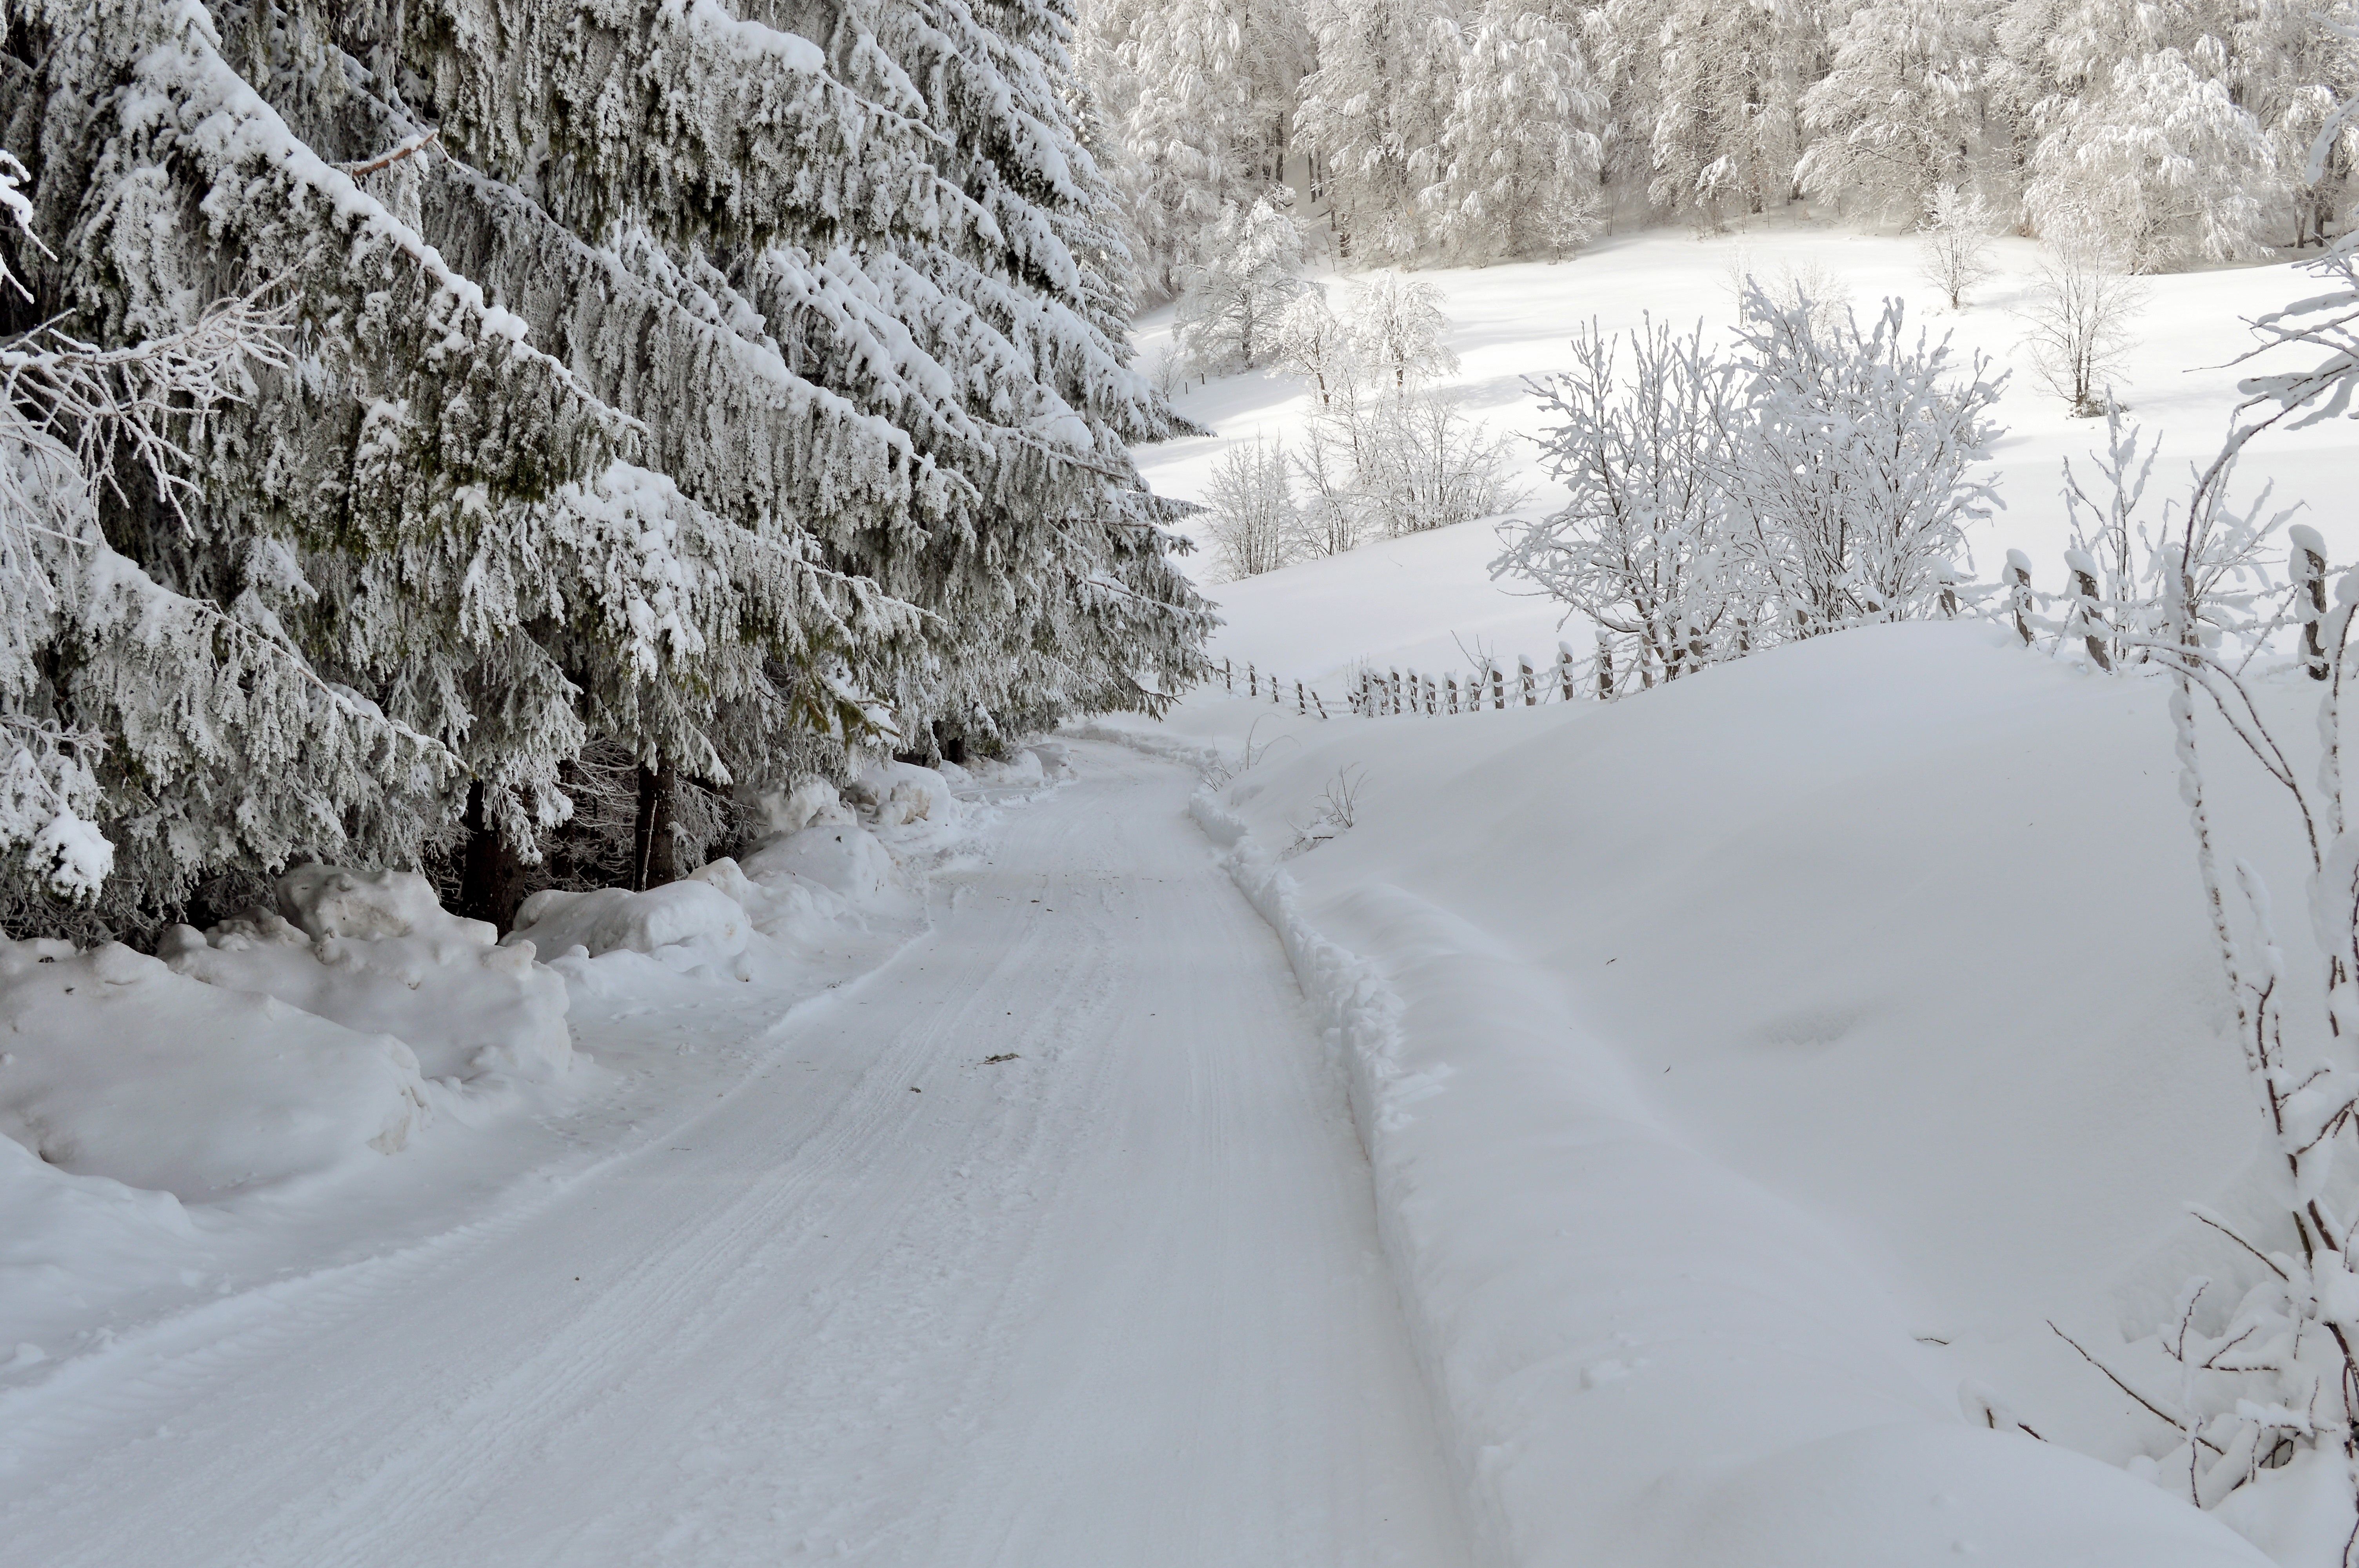
landscape, tree, nature, forest, outdoor, rock, mountain, snow, cold, winter, cloud, sky, wood, fog, sunrise, sunset, hiking, frost, vacation, travel, cliff, europe, ice, journey, glacier, weather, holiday, snowy, fir, season, snowfall, background, spruce, year, ski, footwear, new, beautiful, scene, blizzard, wonderland, xmas, cover, piste, rime, fairytale, wonderful, hoarfrost, freezing, hoar, geological phenomenon, winter storm